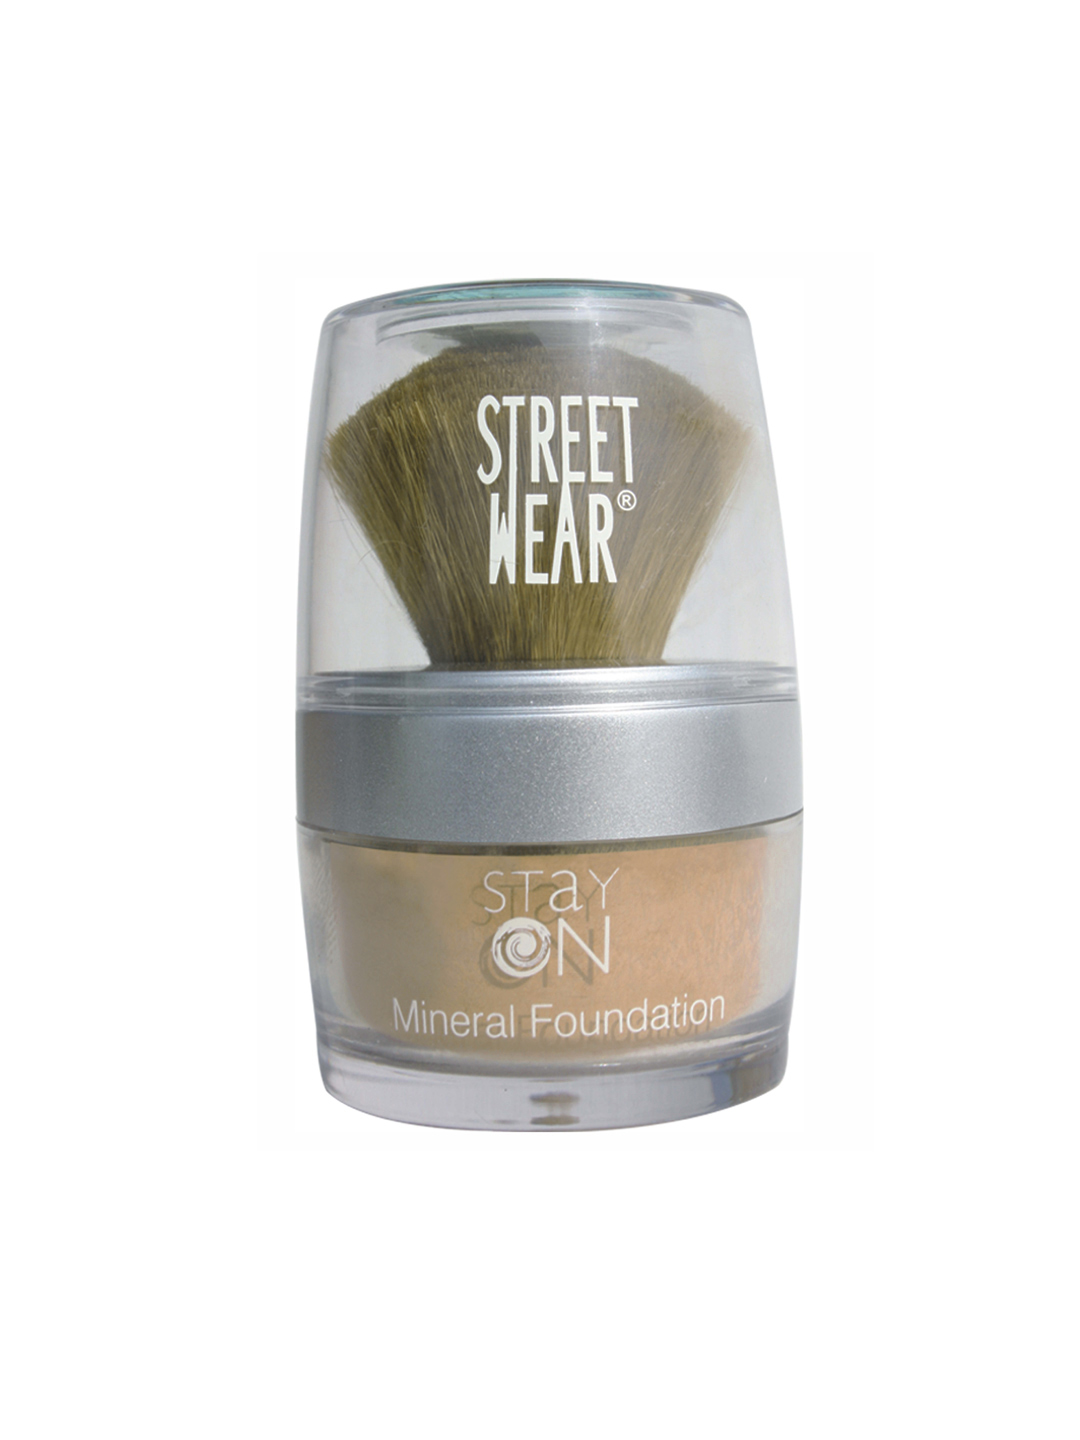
Streetwear Stay On Mineral Toast Foundation
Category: Personal Care / Makeup / Foundation and Primer
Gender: Women
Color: Skin
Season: Spring 2017
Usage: NA